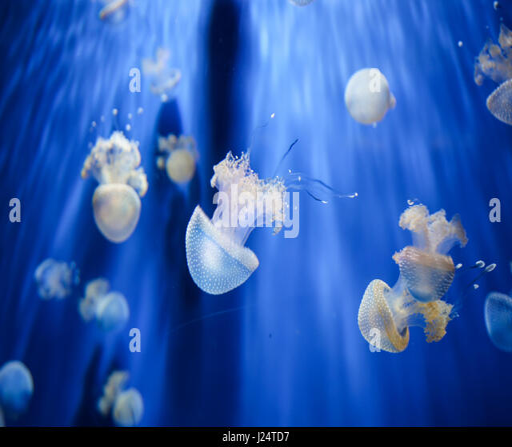
a white jellyfish in aquarium